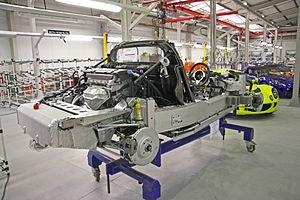
Le châssis automobile, autrefois en bois, aujourd'hui en métal ou en matériaux composites, est la structure rigide à laquelle tous les éléments constituant un véhicule terrestre sont fixés.